Nils Aaness

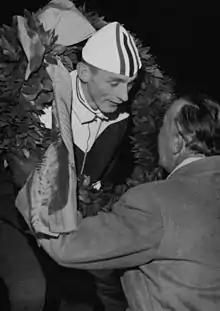
Nils Egil Aaness receives the laurel wreath from Prince Bertil at 1963 European Allround Speed Skating Championships for men at Nya Ullevi, Gothenburg.

Nils Egil Aaness (31 January 1936 – 24 December 2024) was a Norwegian speed skater who competed in the 1960 and 1964 Winter Olympics.